History of the United States Virgin Islands

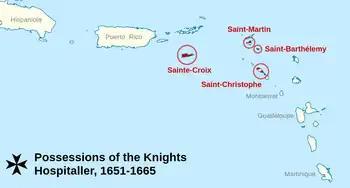
Hospitaller colonization of the Americas

Upon learning that the English had been expelled from St. Croix, the French Governor General of St. Christopher, Phillippe de Lonvilliers de Poincy, organized a military annexation of the island, which defeated the Spanish forces. Approximately 300 French colonists were then sent to resettle on the island. The colony was never profitable for the French despite further settlements in 1659 and 1661. During this time, administration of the island passed through several organizations: the Company of the American Islands (1650), Knights Hospitaller (1651–1665), and the French West India Company (1665–1696). Due to high mortality rates and economic losses, the island was abandoned in 1696, and the remaining colonists were relocated to Saint-Domingue.